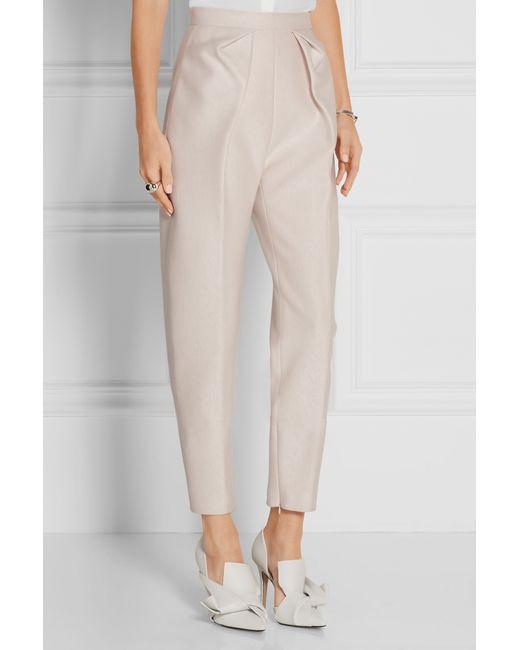
Cremefarbene einfarbige Damen-Stoffhose